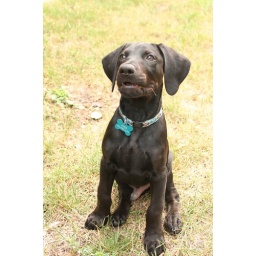
You can see some of the brown he's getting on his face in this picture